Honda 70

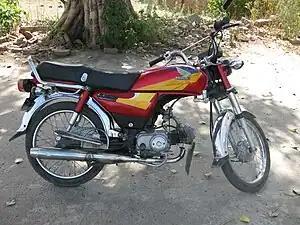
Honda CD70

The Honda 70 (later rebadged as the Honda CD70) is a four stroke motorcycle produced by Honda of Japan from 1970 to 1991. Production moved to Atlas Honda of Pakistan, in 1991.